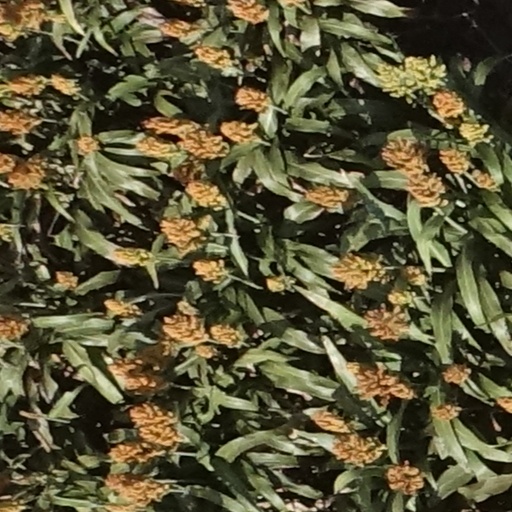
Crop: sorghum